History of Northwest Territories capital cities

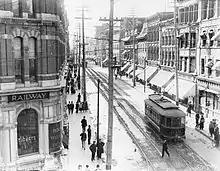
Thousands of miles from the Territories, the government was run from Sparks Street in Ottawa for 62 years.

In 1905, under the direction of Wilfrid Laurier, the Northwest Territories seat of government was moved to Ottawa, Ontario, the capital of Canada. This change was made when Northwest Territories defaulted back to the 1870 constitutional status after Alberta and Saskatchewan were sectioned off from the territory on September 1, 1905. After the populated regions of the territory were made into their own jurisdictions, there were very few settlements left in the territory with any significant population or infrastructure. The non-Inuit population was estimated to total around 1,000. Inuit were not counted at the time because they had no status under Canadian law, and were not yet settled in towns or villages.